Sssshhh...

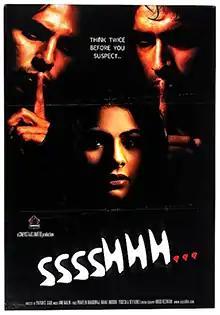
Poster

Sssshhh... is a 2003 Indian slasher film written and directed by Pavan S. Kaul. It stars Tanishaa (in her debut) and Dino Morea along with Kushal Punjabi, Gaurav Kapur, Suvarna Jha, Karan Nath, Shivaji Satam and Simone Singh. It was produced by Sunil Mehta and Prem Kishen, with the music directed by Anu Malik. It is a remake of the 1996 American film "Scream".